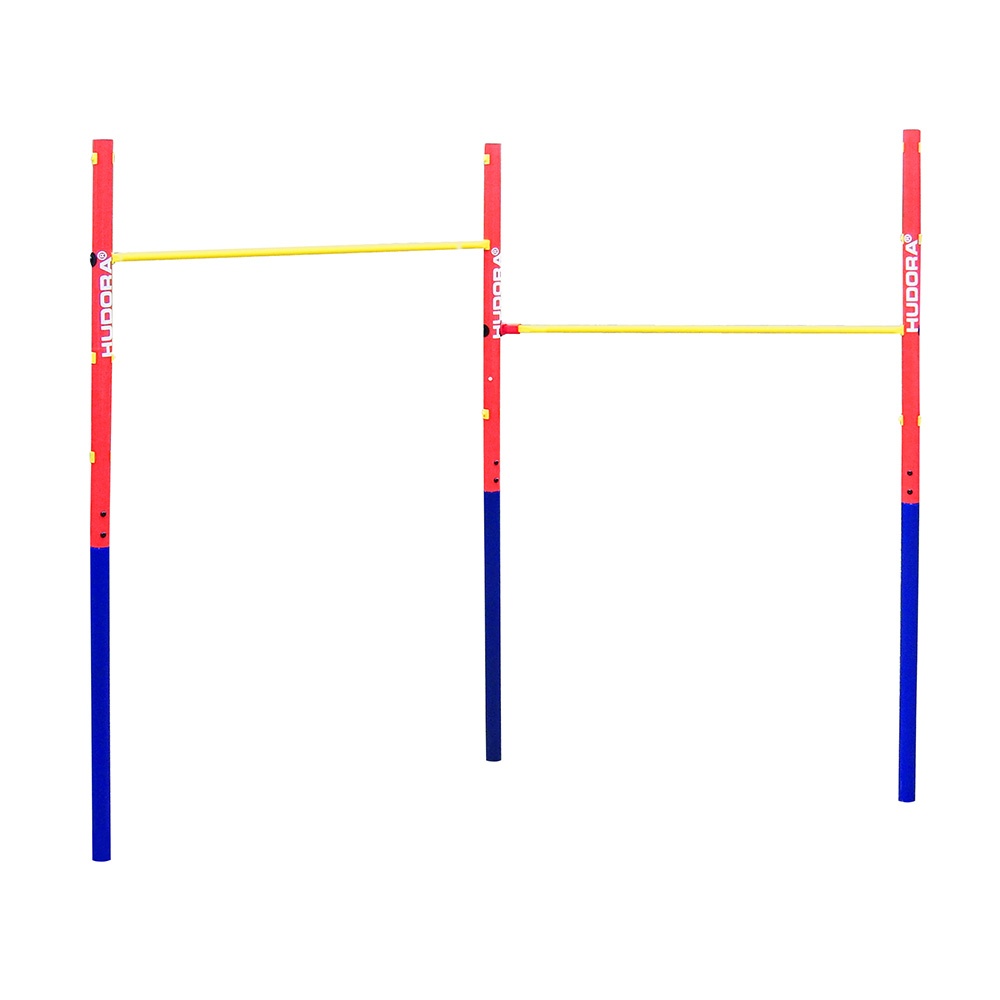
Hudora Rekstok, 2-delig
Brand: Hudora
De HUDORA 'Fabian' dubbele rekstok staat garant voor uren speelplezier. Het toestel bestaat uit een gepoedercoat stalen frame, voor een duurzame bescherming tegen roest. De rekstok is 118cm breed en is in 4 verschillende hoogtes verstelbaar, van 71,5 tot 150cm hoog. Inclusief bevestigingsmateriaal voor een veilige montage; plaatsen in beton. Maximaal gebruikersgewicht is 100kg.
Category: Sporting Goods > Athletics > Track & Field > High Jump Crossbars